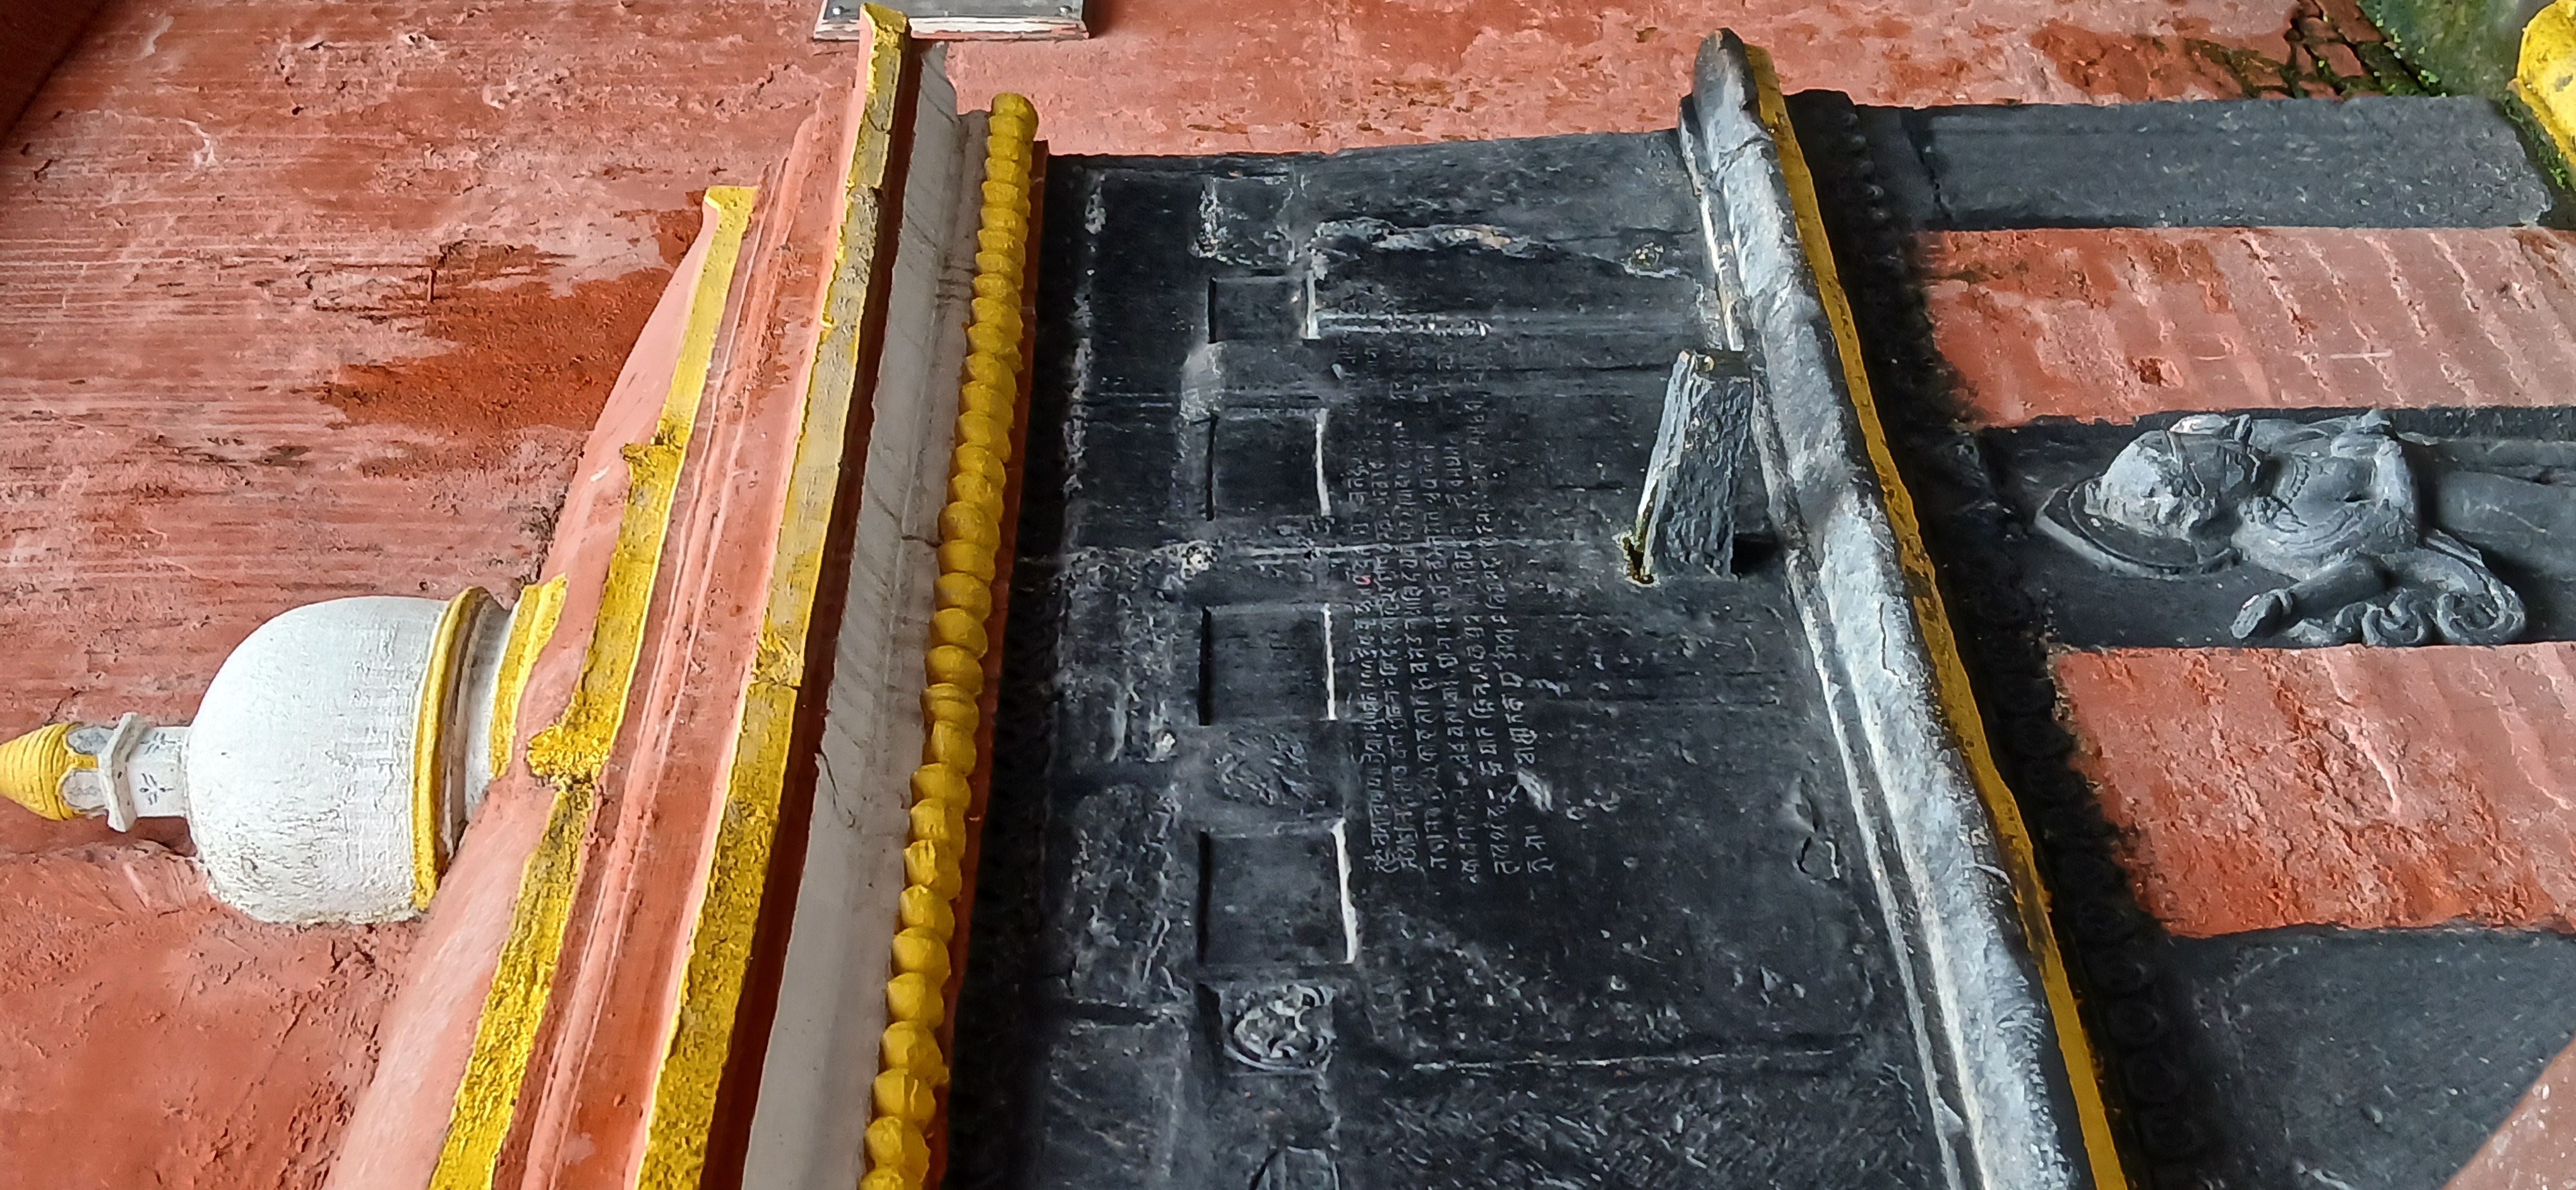
Heritage site: Hiranya_Varna_Mahavihar_Golden_Temple